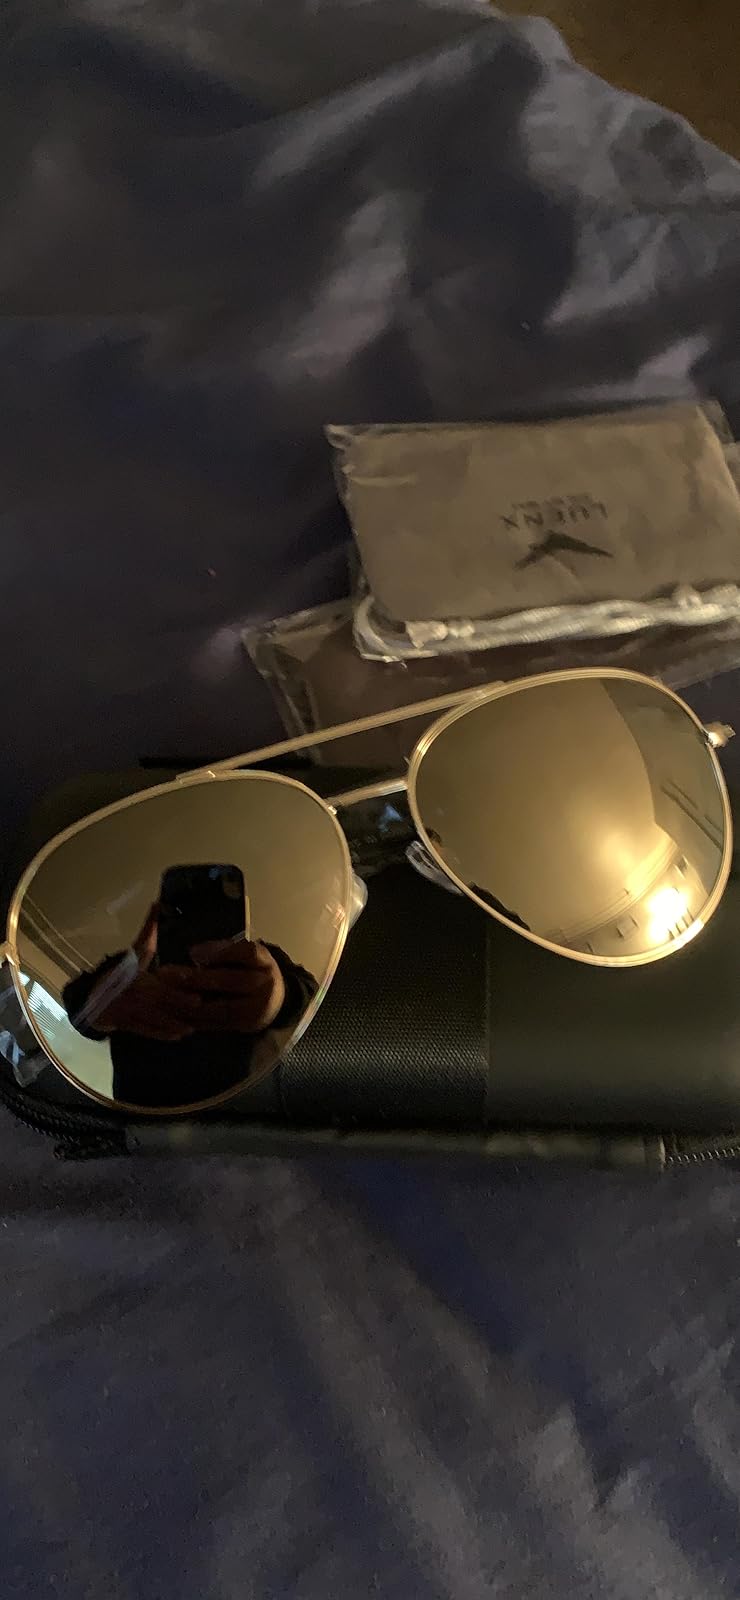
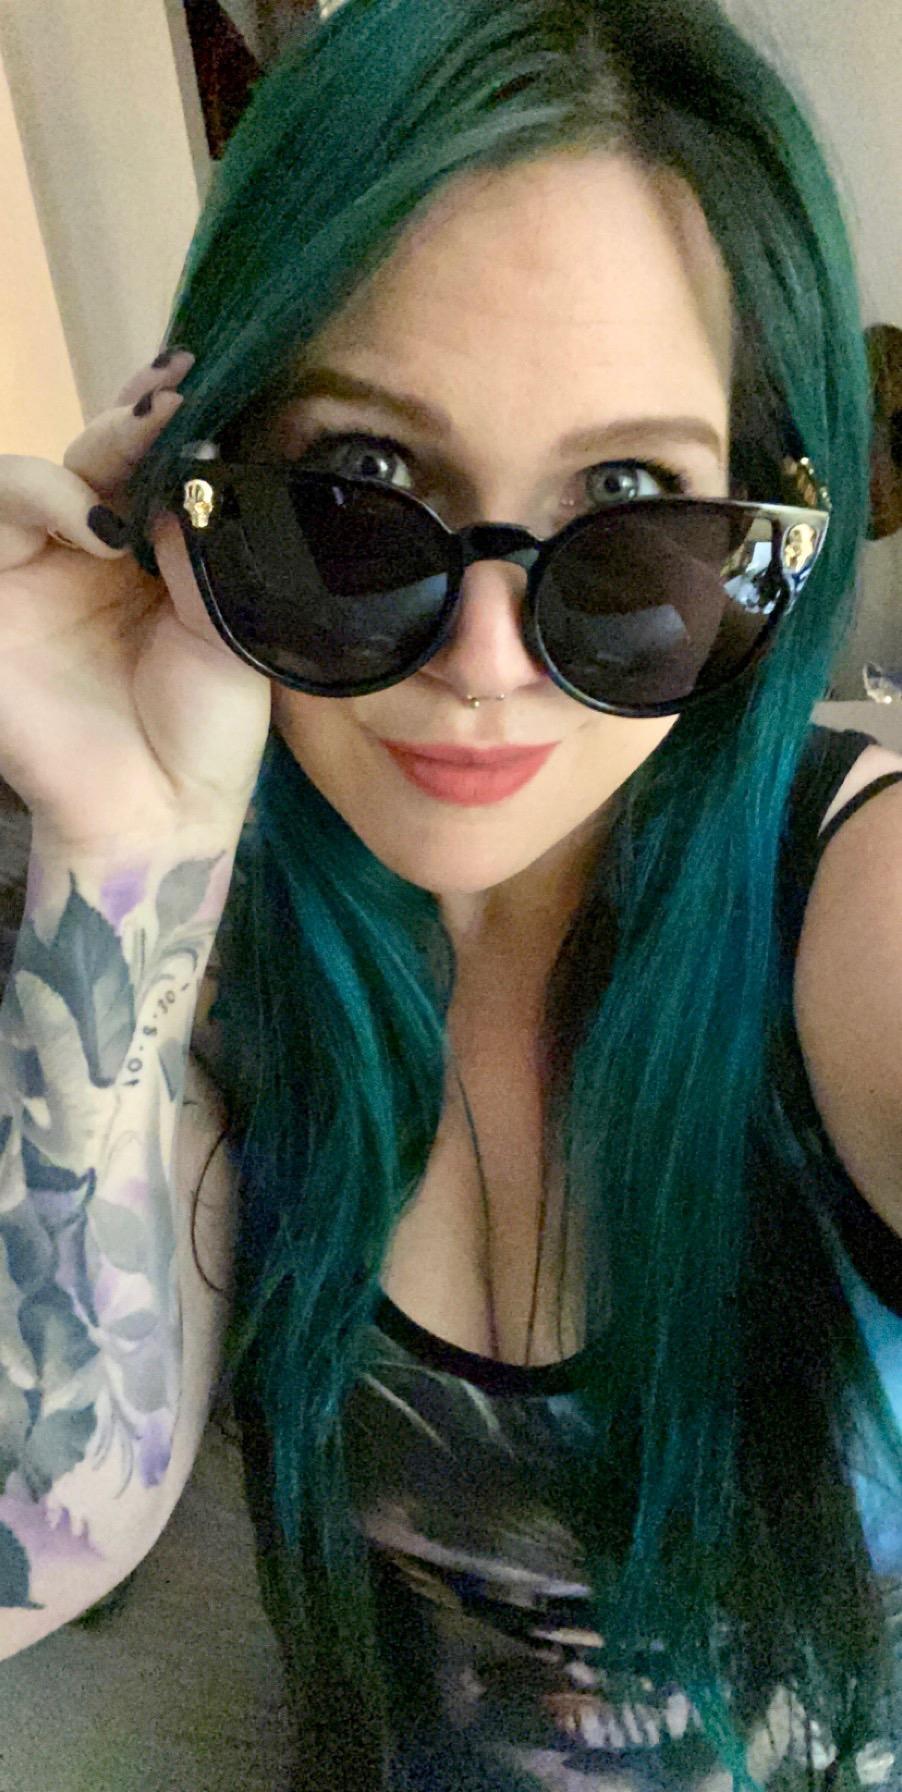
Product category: accessories_sunglasses
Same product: no